Bürgermeisterei Weyerbusch

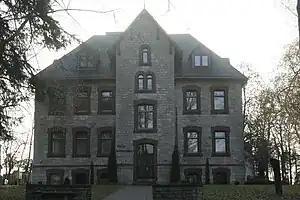
Old town hall of Weyerbusch, now "Villa Sonnenhof"

The Bürgermeisterei Weyerbusch ("Mayoralty of Weyerbusch") was one of the nine Prussian "Bürgermeistereien" or mayoralties, into which the county of Altenkirchen, created in 1816 as part of the Regierungsbezirk Coblenz was administratively divided. The mayoralty had 25 municipalities with a population of 2,564 in 1817. From 1845 to 1848, Friedrich Wilhelm Raiffeisen was the mayor. The mayoralty was renamed in 1927 to Amt Weyerbusch.